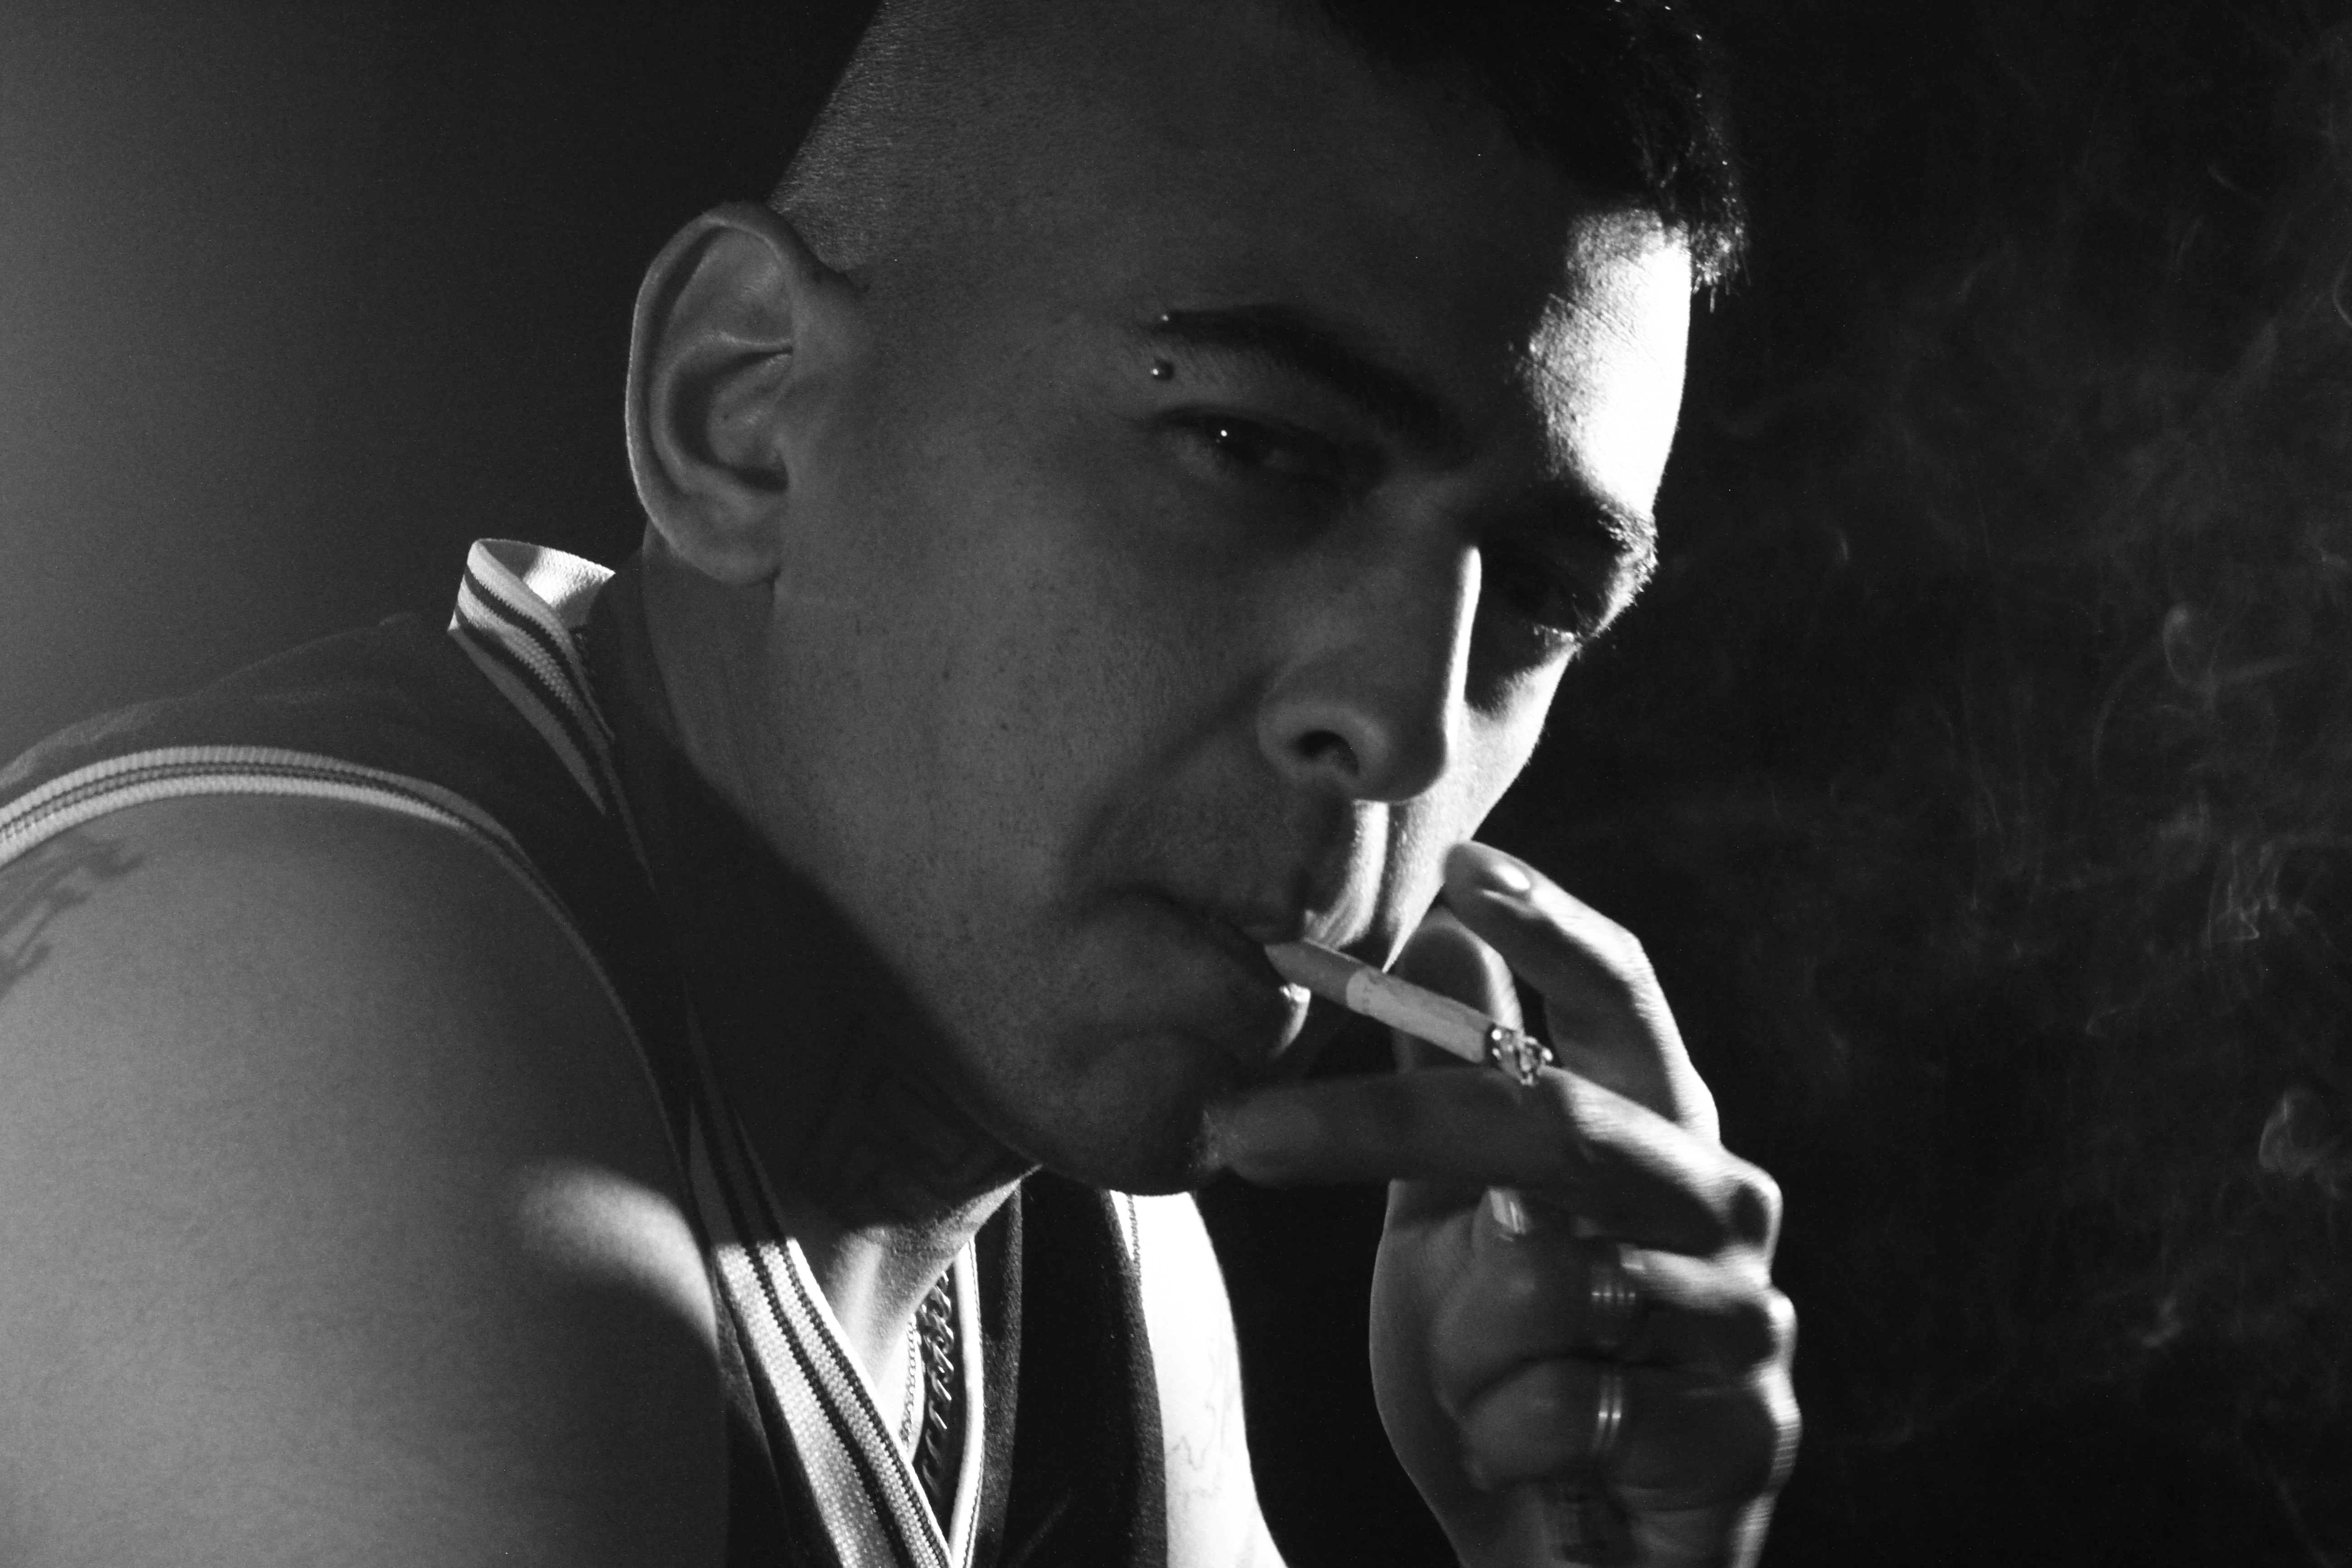
man, head, chin, flash photography, jaw, gesture, black and white, musician, music, style, entertainment, music artist, audio equipment, elbow, monochrome photography, darkness, performing arts, monochrome, eyewear, wind instrument, t shirt, event, singer, facial hair, beard, drinking, singing, portrait photography, portrait, musical instrument, still life photography, woodwind instrument, pop music, night, performance, smoke, drink